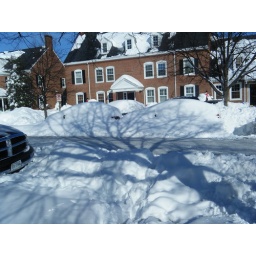
Those white lumps in front of the building are cars